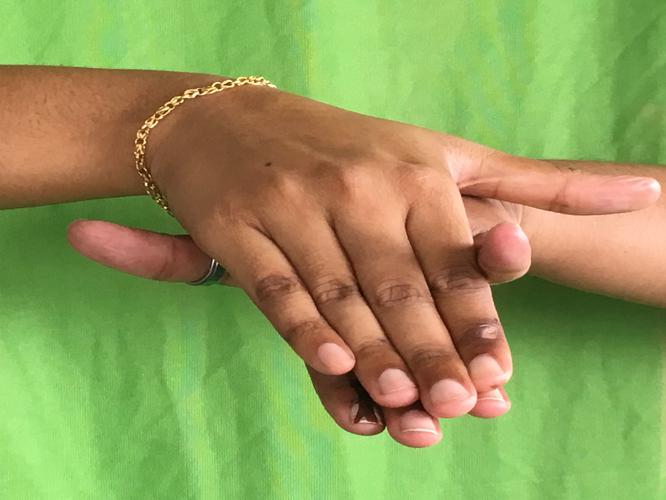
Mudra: Matsya
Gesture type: double_hand